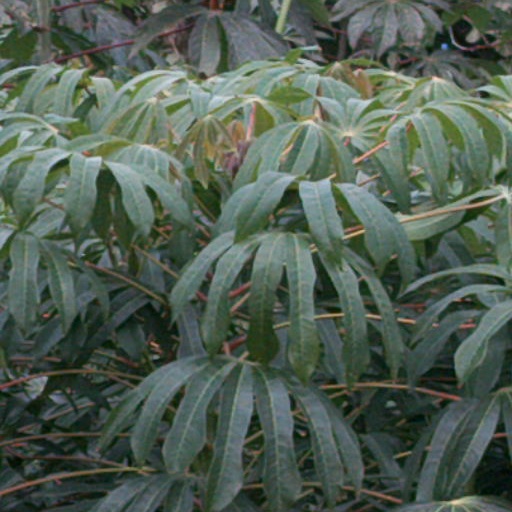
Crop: cassava